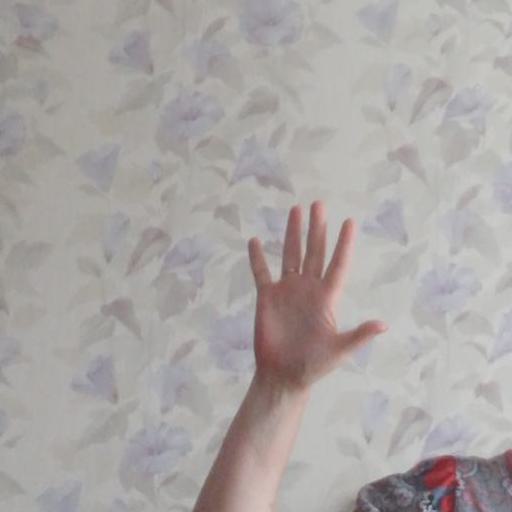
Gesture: palm